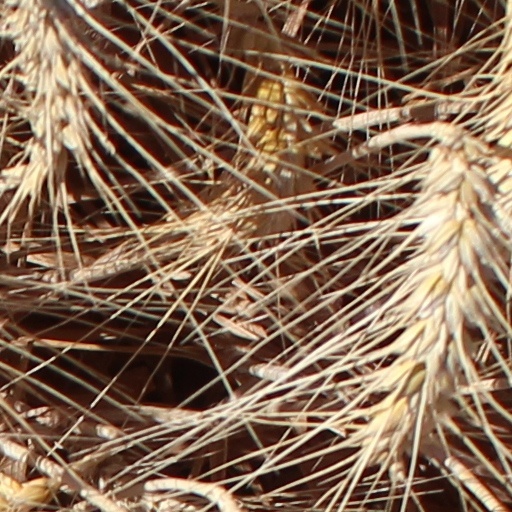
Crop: wheat